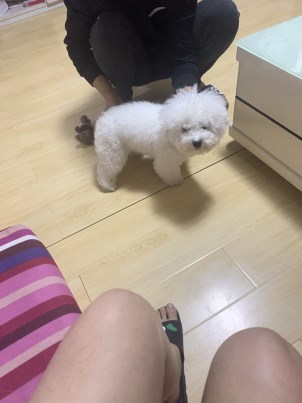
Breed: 3083-n000117-Bichon_Frise